Christianity and Druze

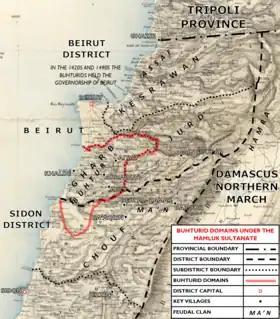
Map of the Buhturid domains in Mount Lebanon under Mamluk rule

In the Old Testament, Jethro was Moses' father-in-law, a Kenite shepherd and priest of Midian, sometimes called "Reuel" (or "Raguel"). In Exodus, Moses' father-in-law is initially referred to as "Reuel" (Exodus 2:18) but afterwards as "Jethro" (Exodus 3:1). He was also identified as the father of Hobab in Numbers 10:29, though Judges 4:11 identifies him "as" Hobab.